Cyprus Military Police

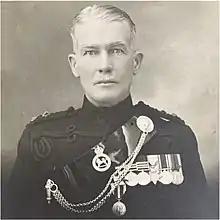
British officer commanding the Cyprus Military Police, circa 1928

Cyprus was annexed by Britain during World War I, when Turkey entered the war on the side of the Central Powers, and was declared a British crown colony in 1925. The CMP focused attention on counter-espionage activities during the war, patrolling the extensive coastline. The police force had retained its quasi military governance under the command of Lt-Col. A.E. Gallagher from 1915 until his retirement in 1933. Two years later, the police force was reorganised as a civilian "Cyprus Police Force", replacing seconded Army officers with inspectors and commissioners appointed from British and other colonial police forces.